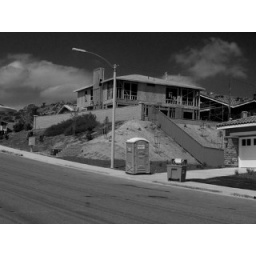
plastic bathroom in front of unfinished house